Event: Nepal Earthquake
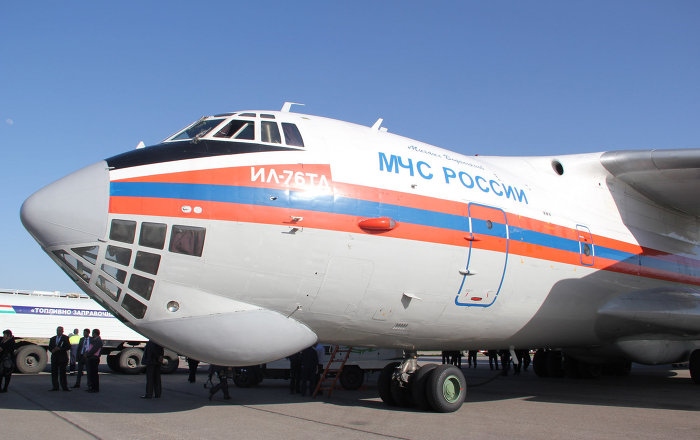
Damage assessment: no_damage